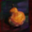
Label: pear